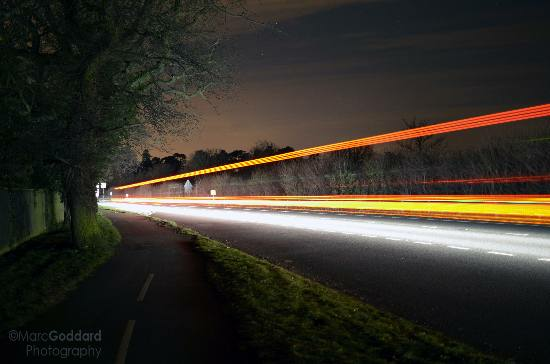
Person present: No